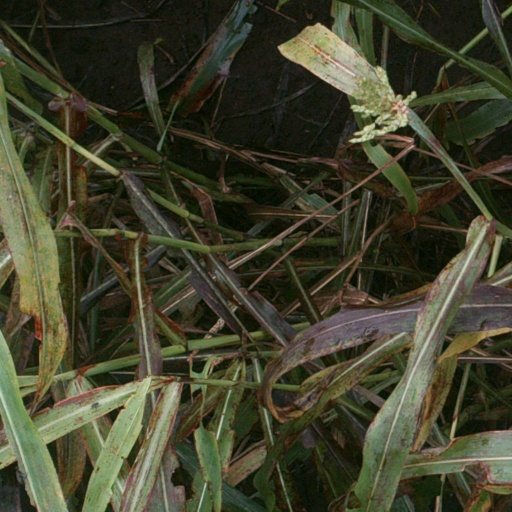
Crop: sorghum